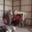
Label: tractor